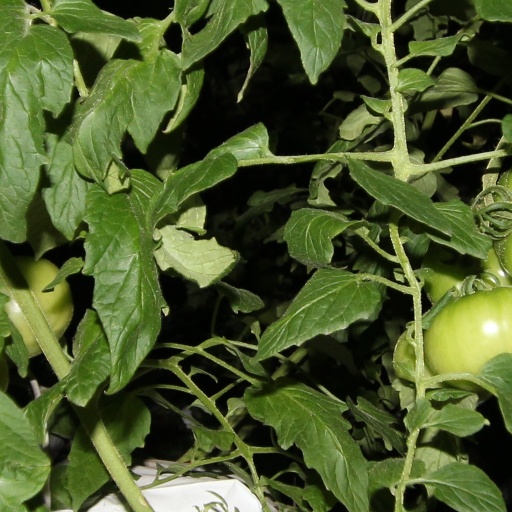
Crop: tomato